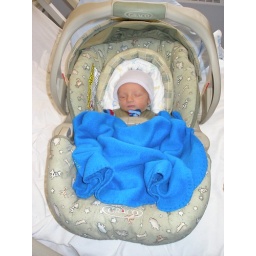
Sleeping in his car seat